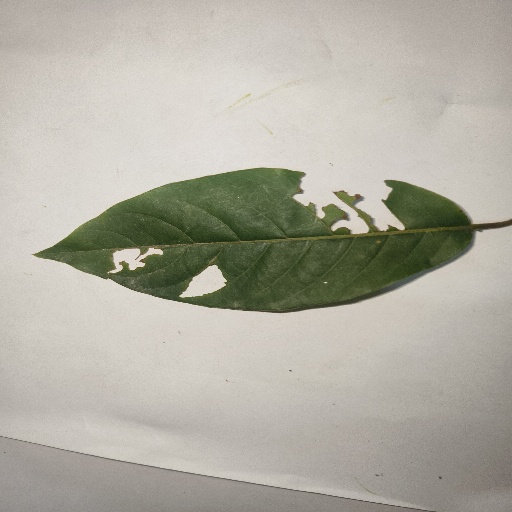
Species: HariTaki
Leaf condition: Bacterial Spot